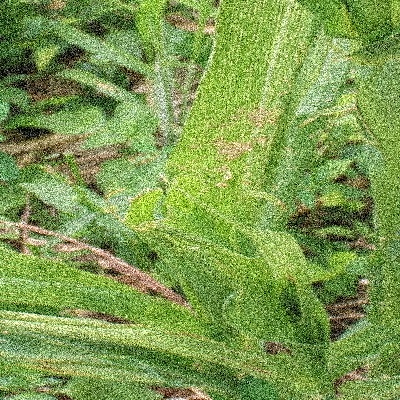
Label: Corn_(Maize)___Maize_Streak_Virus